Jerry Rawlings

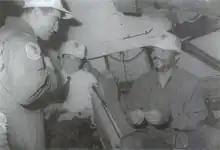
President Rawlings (right) with United States Ambassador Kenneth L. Brown (centre) and a United States Air Force crewman in 1995

Rawlings established the National Commission on Democracy (NCD) shortly after the 1982 coup, and employed it to survey civilian opinion and make recommendations that would facilitate the process of democratic transition. In March, 1991, the NCD released a report recommending the election of an executive president, the establishment of a national assembly, and the creation of the post of prime minister. The PNDC used NCD recommendations to establish a committee for the drafting of a new constitution based on past Ghanaian Constitutions that lifted the ban on political parties in May 1992 after it was approved by referendum.